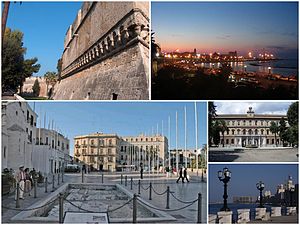
Bari
Bari er en af de største byer i den sydlige del af Italien med 325.183 indbyggere. Byen er hovedstad i regionen Apulien. Bari ligger ud til Adriaterhavet.